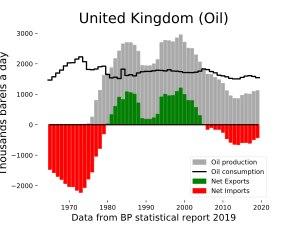
Le secteur de l'énergie au Royaume-Uni est historiquement marqué par ses mines de charbon, puis par son exploitation du pétrole et du gaz naturel off-shore en mer du Nord. Mais ces ressources sont en voie d'épuisement : en 2018, sa production ne couvre sa consommation qu'à hauteur de 21 % pour le charbon, 66 % pour le pétrole et 51 % pour le gaz naturel, si bien que le pays est devenu l'un des plus gros importateurs de gaz naturel.